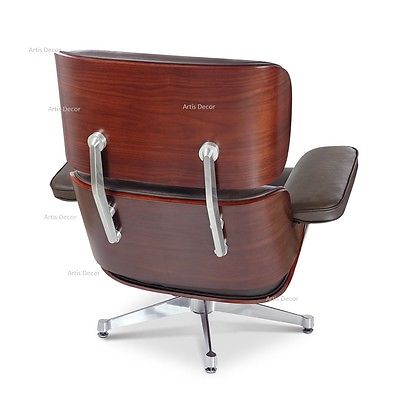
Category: chair